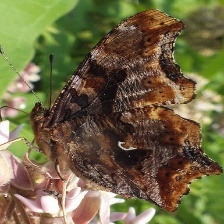
Species: EASTERN COMA
Butterfly family (ImageNet category): admiral